Baltimore Steam Packet Company

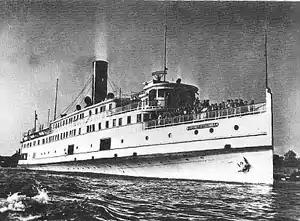
The Old Bay Line's "District of Columbia" in 1949

The Baltimore Steam Packet Company, nicknamed the , was an American steamship line from 1840 to 1962 that provided overnight steamboat service on Chesapeake Bay, primarily between Baltimore, Maryland, and Norfolk, Virginia. Called a "packet" for the mail packets carried on government mail contracts, the term in the 19th century came to mean a steamer line operating on a regular, fixed daily schedule between two or more cities. When it closed in 1962 after 122 years of existence, it was the last surviving overnight steamship passenger service in the United States.